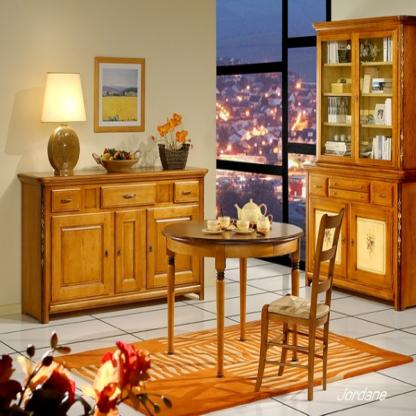
Scene: Indoor